Fislisbach

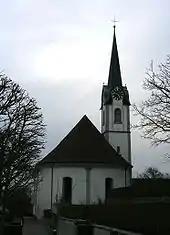
Fislisbach Roman Catholic Church

From the , 2,672 or 53.7% are Roman Catholic, while 1,298 or 26.1% belonged to the Swiss Reformed Church. Of the rest of the population, there are 13 individuals (or about 0.26% of the population) who belong to the Christian Catholic faith.